Gillett & Johnston

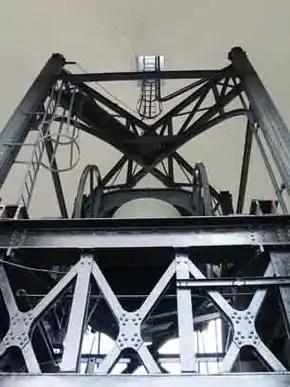
The John Wanamaker Memorial Founder's Bell, Philadelphia, cast in 1926

Gillett & Johnston was a clockmaker and bell foundry based in Croydon, England from 1844 until 1957. Between 1844 and 1950, over 14,000 tower clocks were made at the works. The company's most successful and prominent period of activity as a bellfounder was in the 1920s and 1930s, when it was responsible for supplying many important bells and carillons for sites across Britain and around the world.